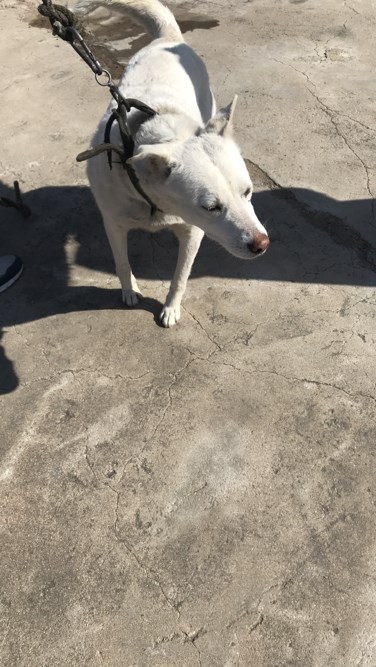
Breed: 3336-n000121-chinese_rural_dog